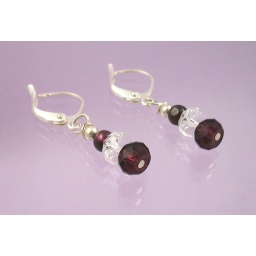
Pretty burgundy and clear faceted glass beads topped by tiny garnet rounds. Sterling silver leverbacks.